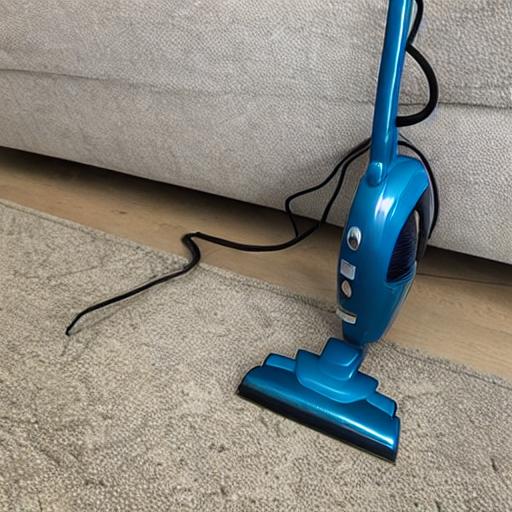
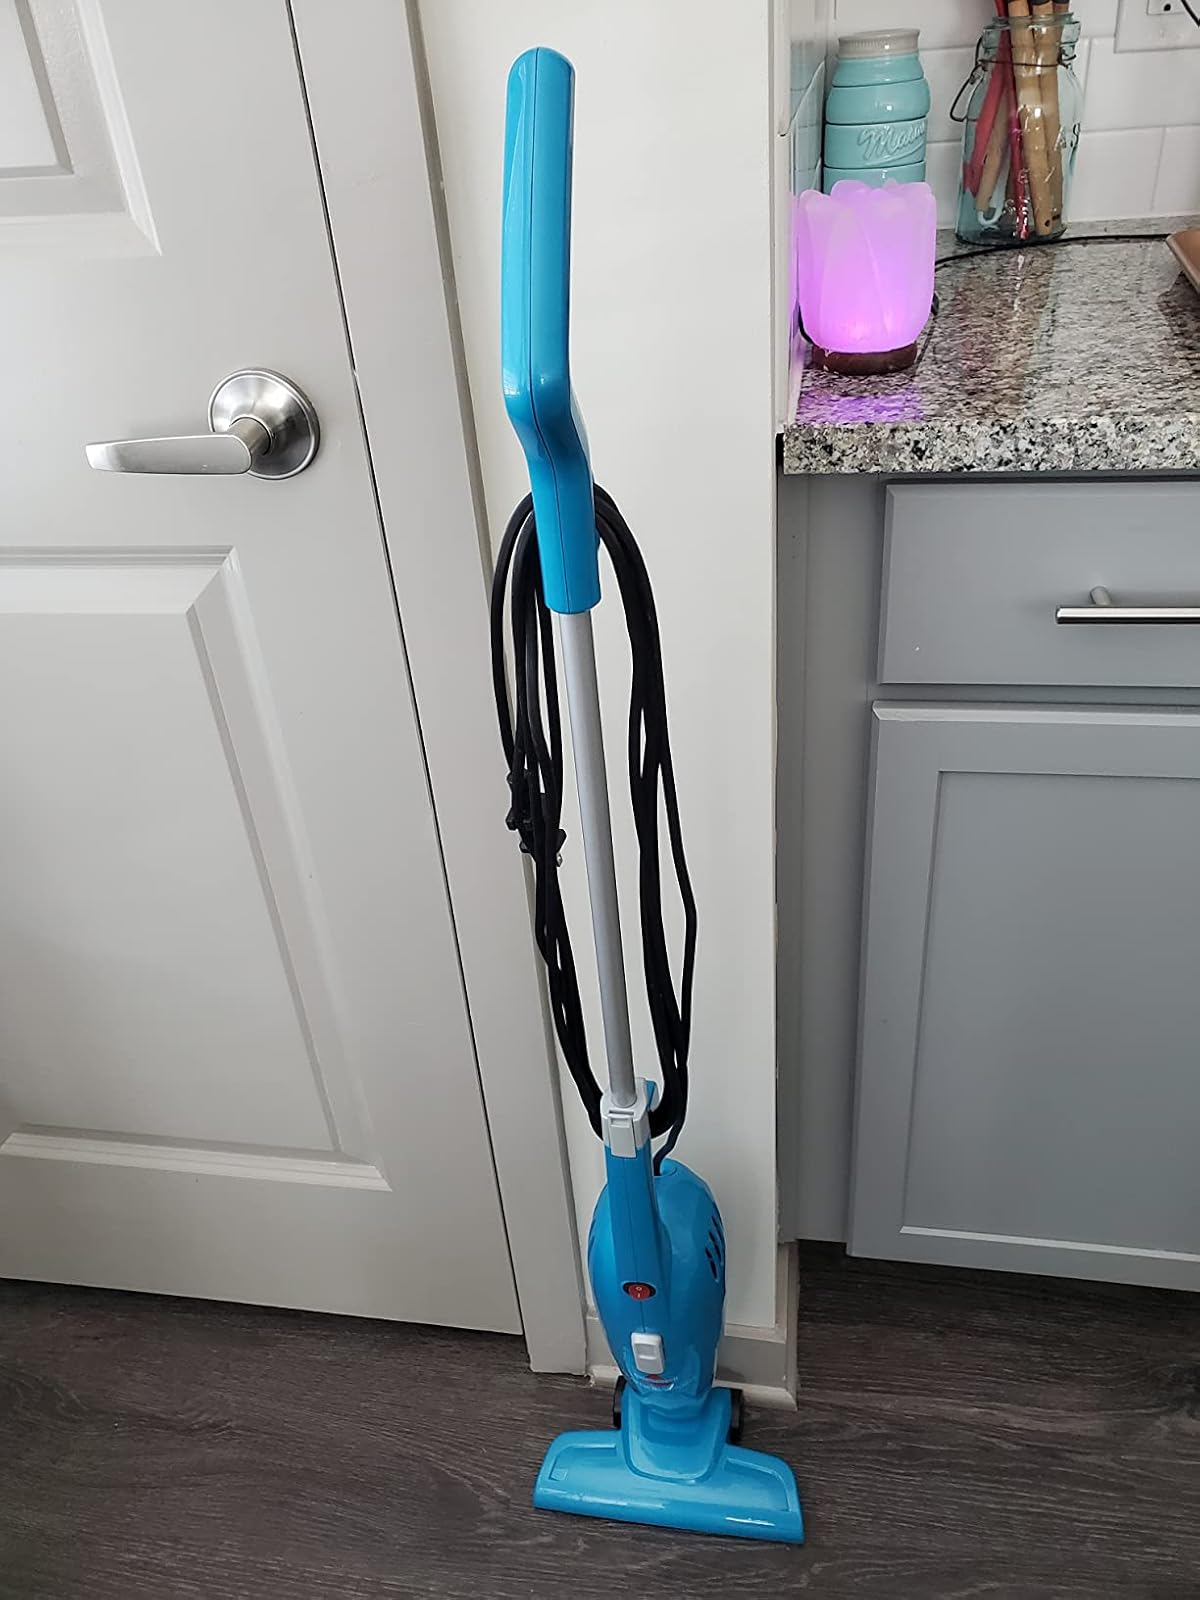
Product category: items_vacuum
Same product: no